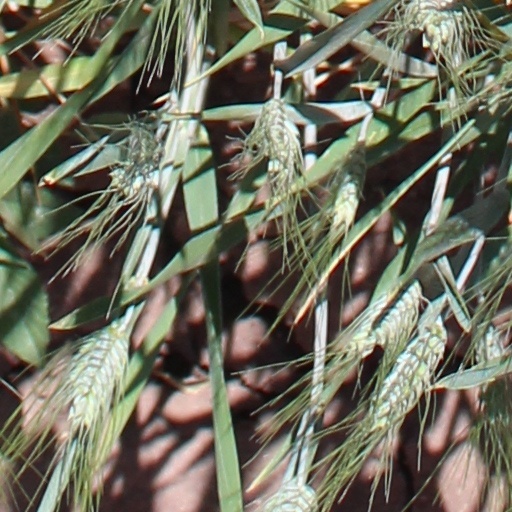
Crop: wheat